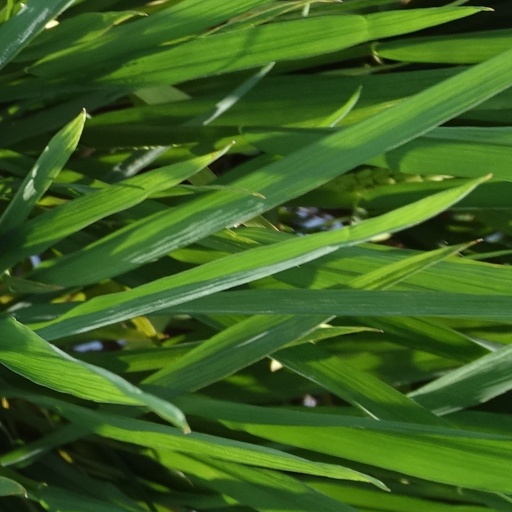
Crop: rice